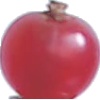
Label: Redcurrant 1